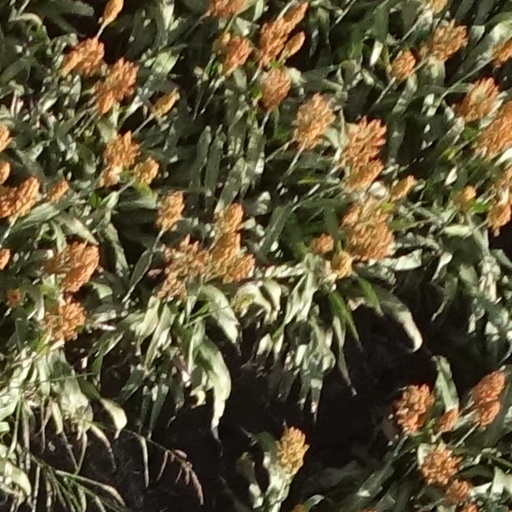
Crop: sorghum